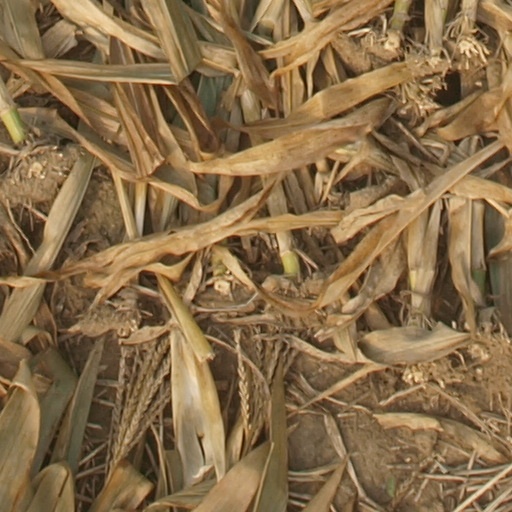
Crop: maize; corn